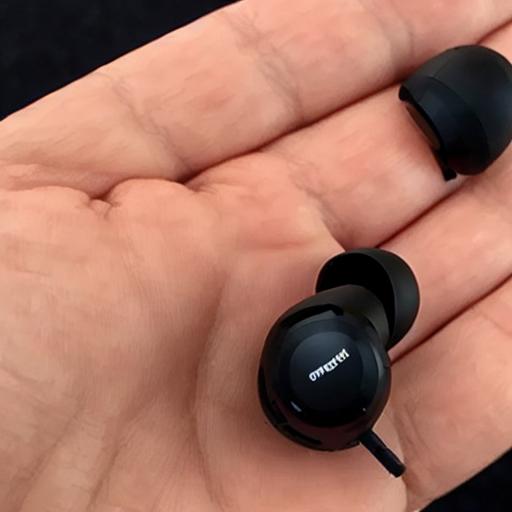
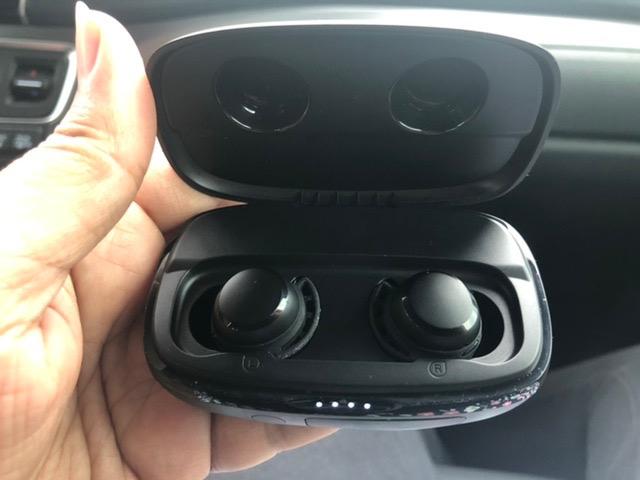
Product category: earbuds
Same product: no